Chionophile

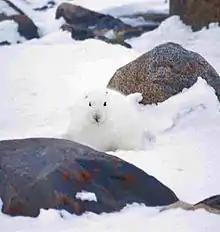
The snowshoe hare in its winter coat is well camouflaged among the snow.

Other chionophiles can be found on or near the equator and yet still live in freezing temperatures. This is mostly due to their geographical range, such as on high altitude mountains where it can reach very cold temperatures and have less oxygen the higher the altitude. These may include the Andes, the Himalayas and the Hindu Kush mountains, where animals such as snow leopards, pumas, wild yaks, mountain sheep, mountain goats, ibex, vicuñas and guanacos can thrive.